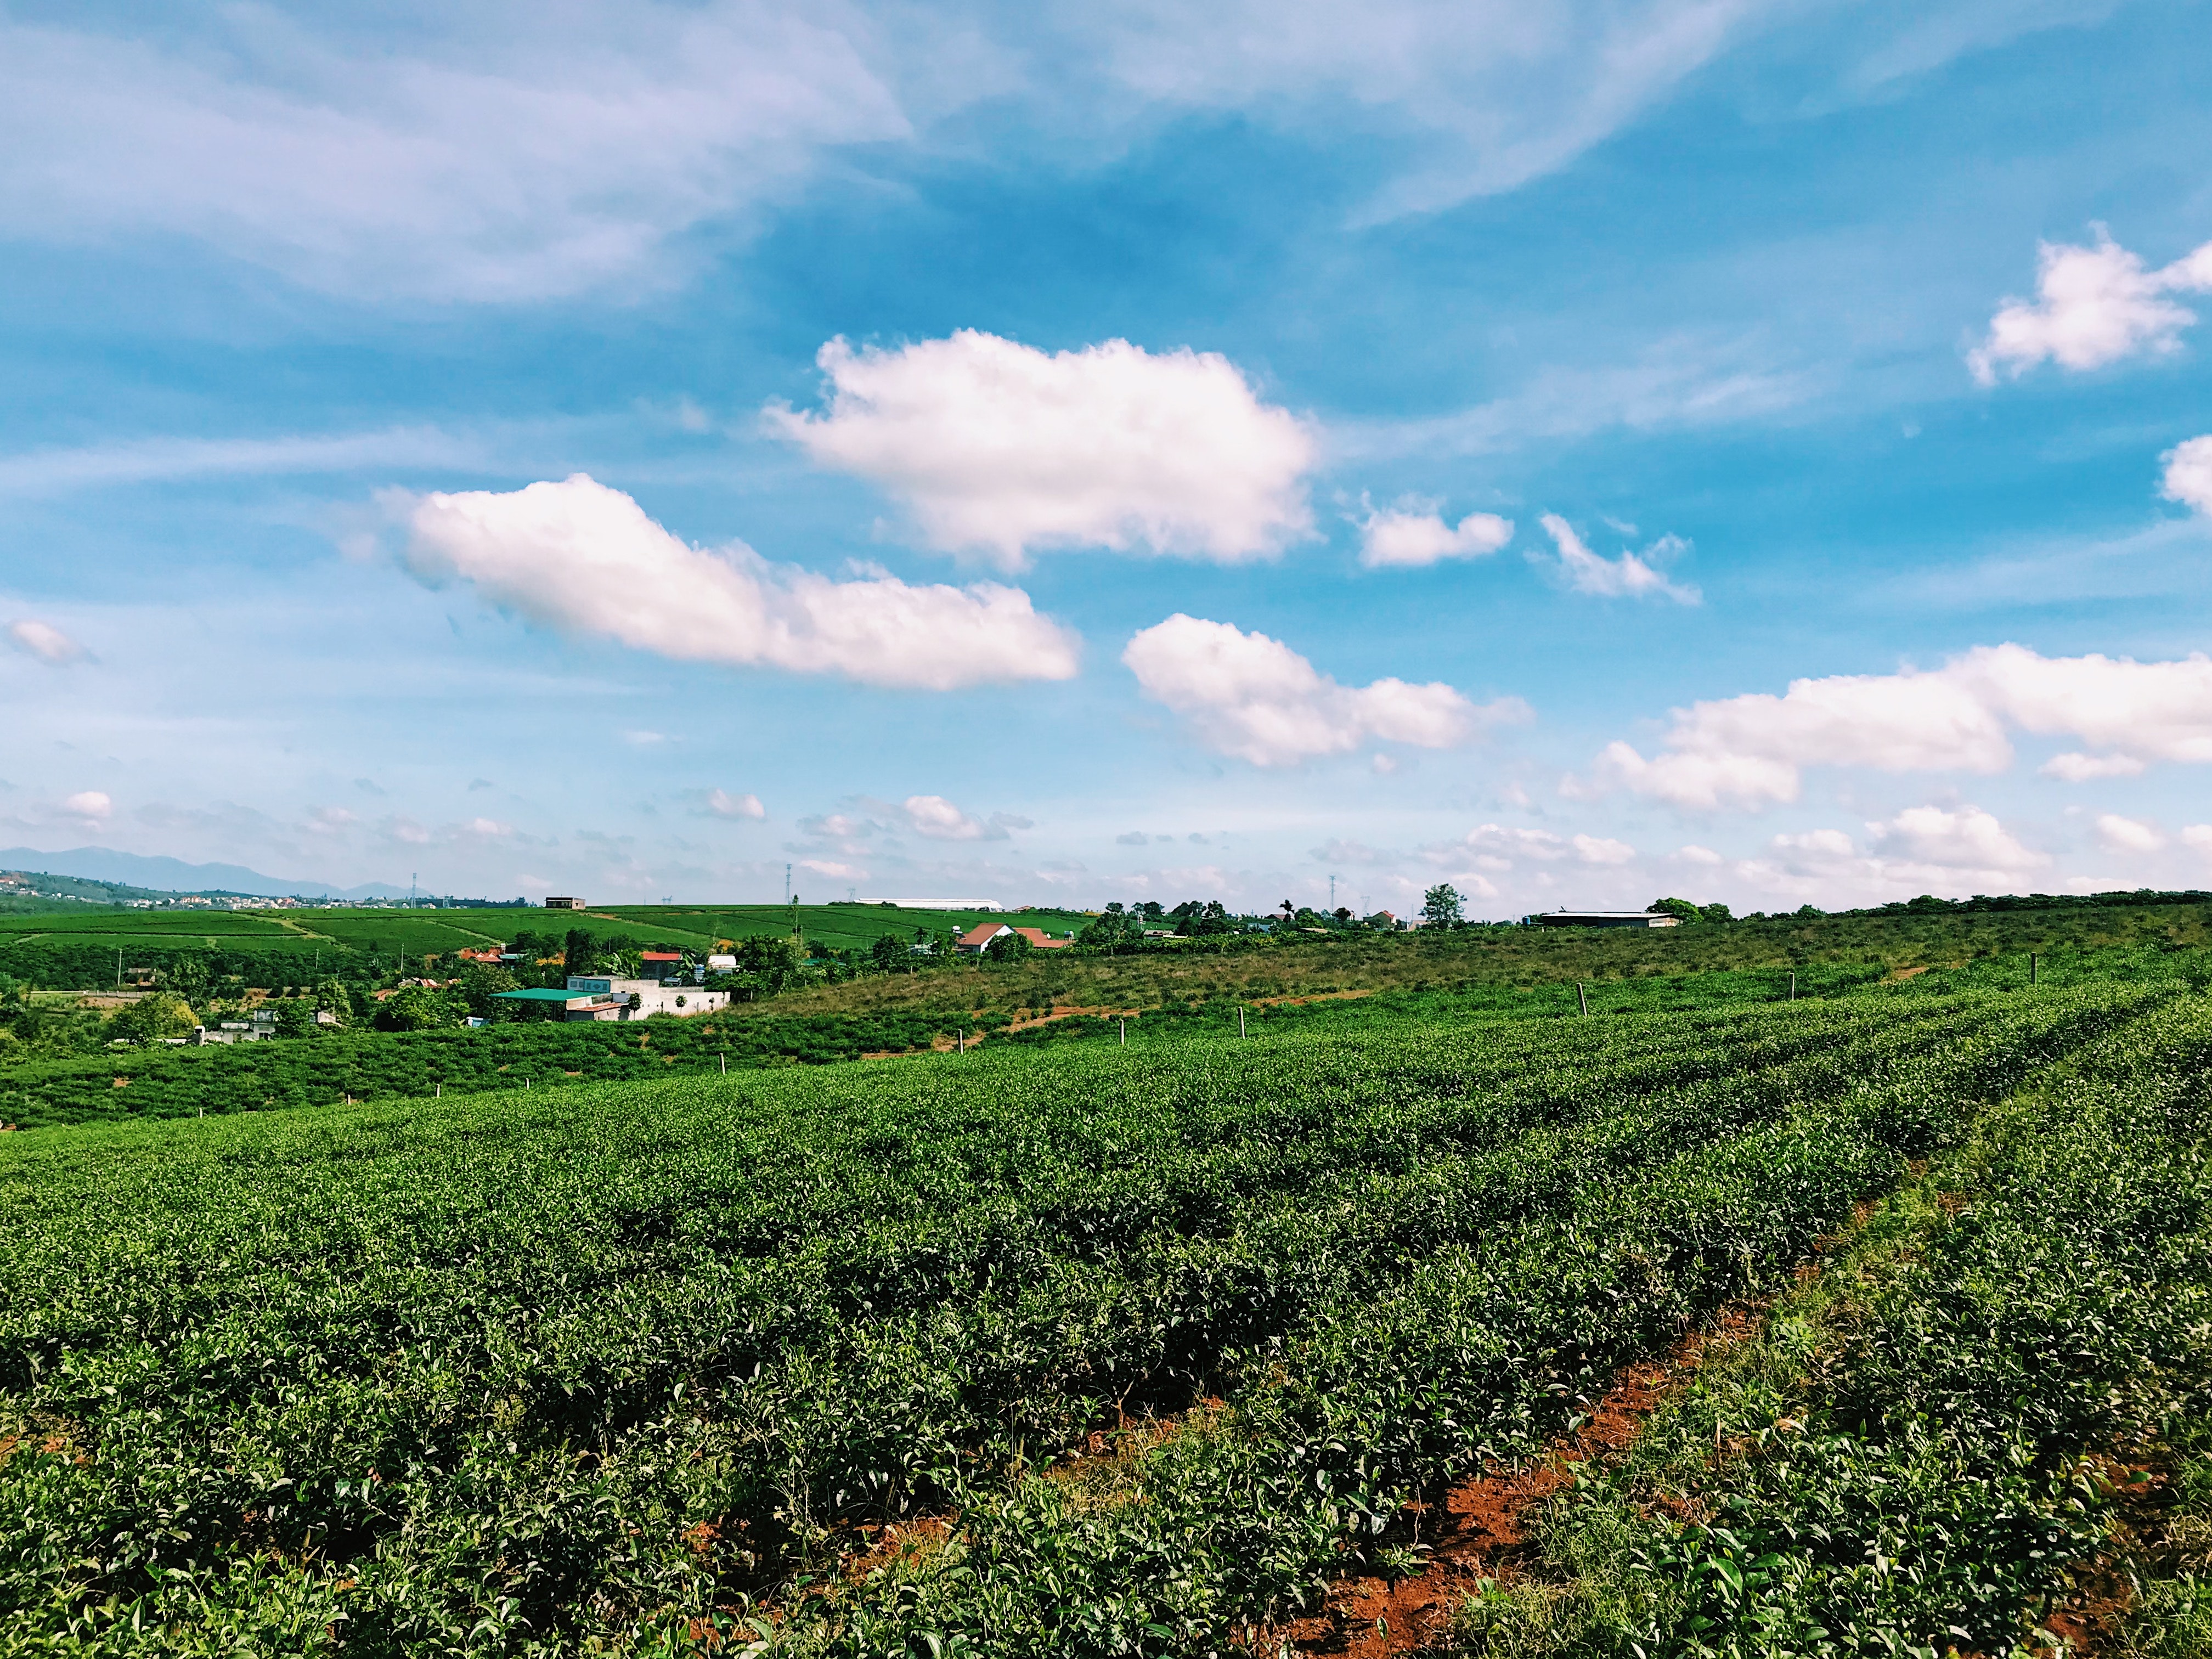
field, sky, agriculture, crop, plantation, farm, cloud, cash crop, natural landscape, rural area, plant, land lot, horizon, grass, tree, plain, landscape, vineyard, soil, meteorological phenomenon, hill